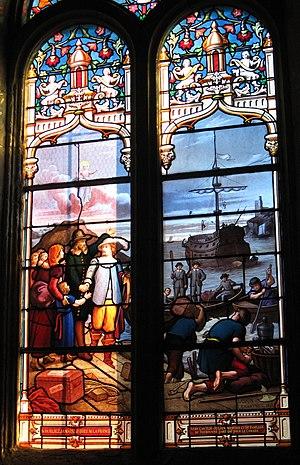
Vitrail relatant le départ de Julien Mercier pour l'Amérique. Il a été installé dans l'église de Tourouvre, financé par un de ses descendants
Fondée en 1956, l’association Perche-Canada a pour objet de renouer les liens entre les habitants du Perche d’aujourd’hui et les descendants des émigrants fondateurs, de perpétuer cette page d’histoire par des recherches historiques, par des animations, par des voyages et par un soutien aux projets de coopération.